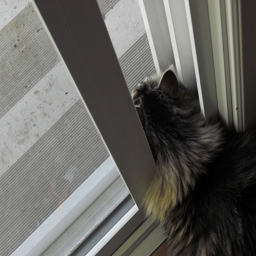
A cat with its head between the window and the frame.
A cat sneaks its head through a door to look outside.
 Cat with its head wedged between the window looking outside
A cat stands in front of a screened door, peering out.
a cat pushing his head through the crack in an opened sliding door